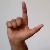
The image shows a hand gesture representing the letter 'L' in Indian Sign Language.